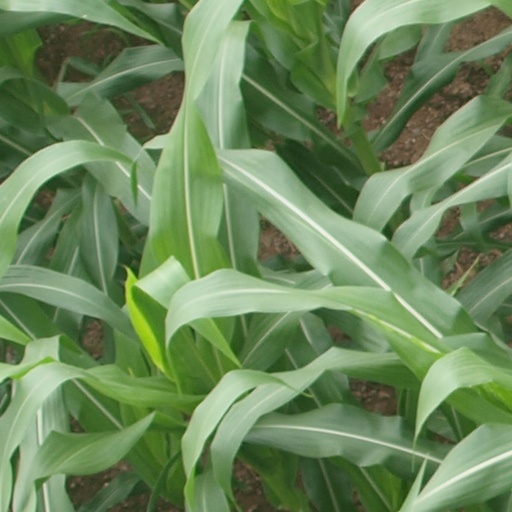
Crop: maize; corn